Green Lantern Saloon

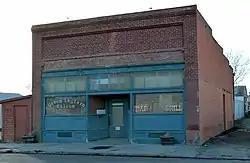
The Green Lantern Saloon in 2012

The Green Lantern Saloon is a historic commercial building and former restaurant and bar located in Nyssa, Oregon, United States.